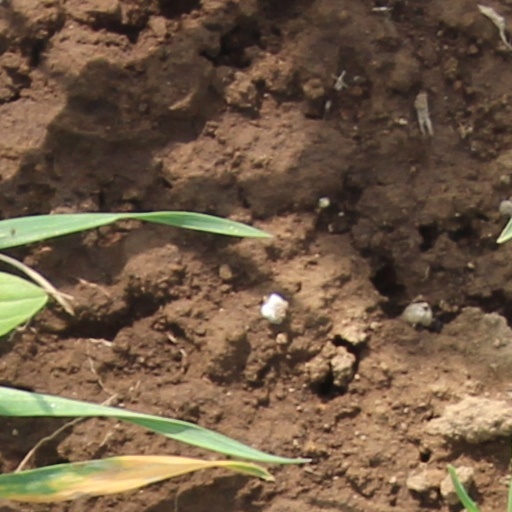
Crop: wheat